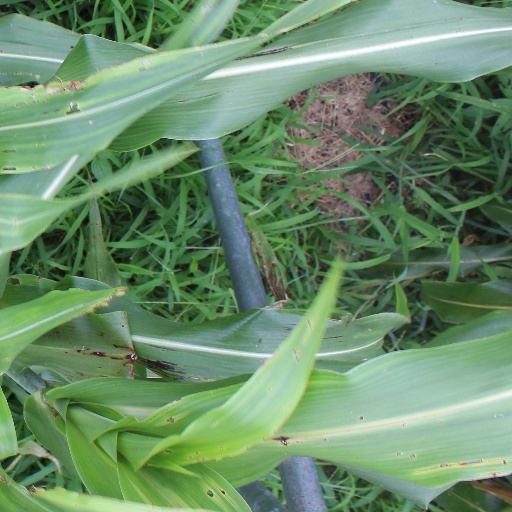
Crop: sorghum